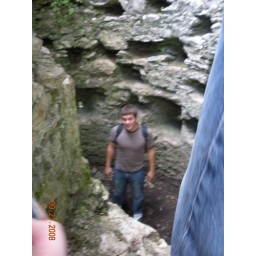
A little place in the rock wall that Brandon decided needed to be scoped out.